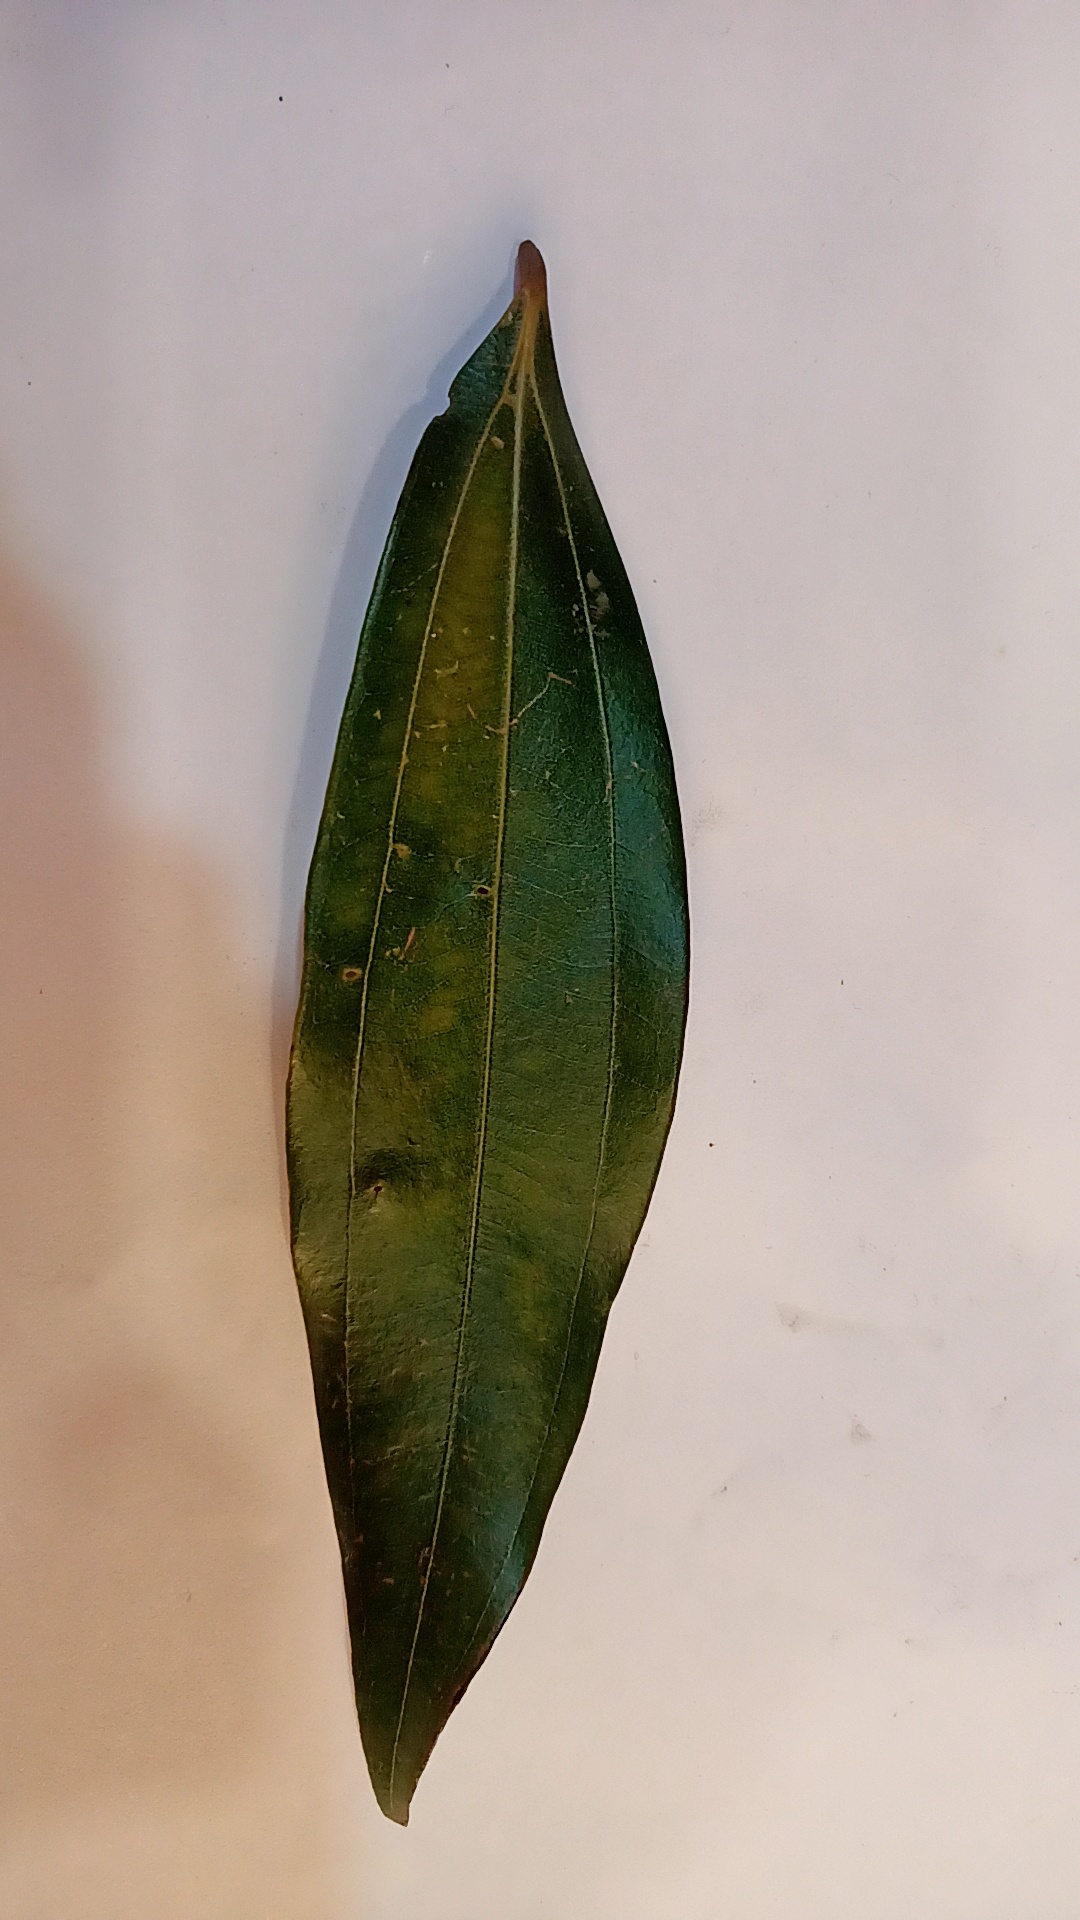
Label: Disease